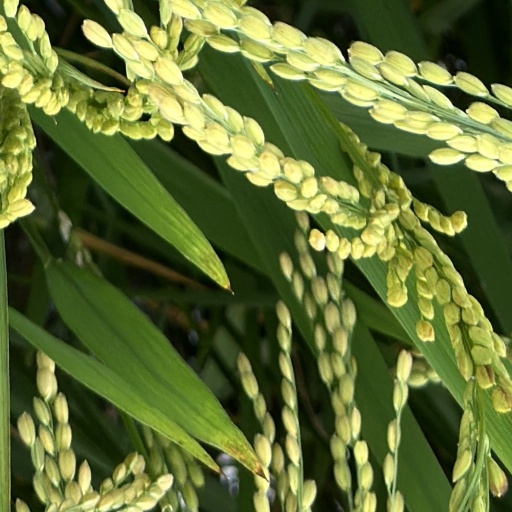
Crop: rice